Cross of Mathilde

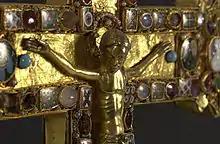
Crucifix detail

Jesus stands on a "suppedaneum", with his legs together. The feet are not nailed. The loincloth is knotted in the middle and falls evenly in broad folds. The arms are slightly unequal in length. The head is bent to the side and is surrounded by a halo which is attached to the horizontal member of the cross and is not adjusted to take account of the tilt of the head. Humann calls the position of the body clumsy and awkward. Until 2010, the cavities on his back side contained three small relic packets, which were held in place by ties. The relics had been associated with the cross from its creation. The relic in the lowest cavity was wrapped in a purple-coloured piece of taffeta and lacks a "cedula". A "nocent" relic wrapped in white linen is in the middle cavity with an accompanying "cedula", from Innocent I (r.401-417). The script, Carolingian minuscule dates this to the 10th or 11th century and localises it to the scriptorium of Essen Abbey. There are three further fragmentary parchment "cedulae" on cloth fragments in the cavity in the head. The script of these has typical elements of the Essen scriptorium; one of the fragments can be attributed to Lawrence of Rome (†258). The cross thus contained relics of Saints Lawrence and Innocent. Both of these saints were very important to the Ottonian dynasty to which Mathilde belonged: Innocent was patron saint of the oldest Ottonian abbey, Gandersheim and Otto I, Abbess Mathilde's grandfather, attributed his success in the Battle of Lechfeld (955) to Lawrence. The relic packets and "cedulae" are now stored in the Cathedral treasury chamber separately under inventory numbers MK1 to MK4.